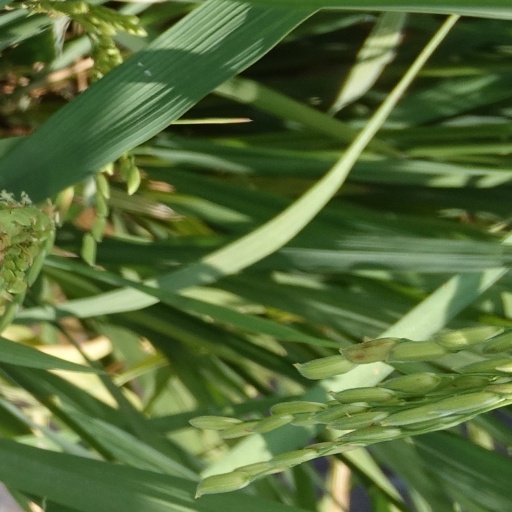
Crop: rice